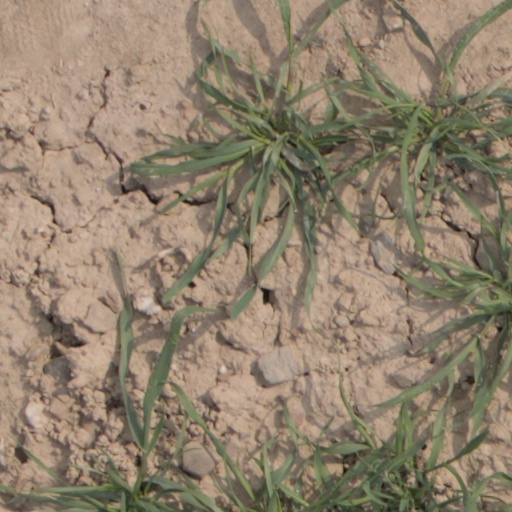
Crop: wheat